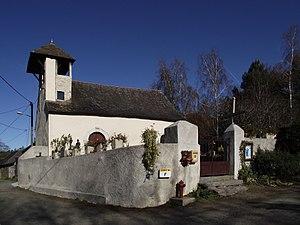
Église Saint-Martin d'Arrayou (Arrayou-Lahitte, Hautes-Pyrénées, France)
Églises possédant un clocher-mur, ou clocher à peigne, clocher-arcade ou campenard.